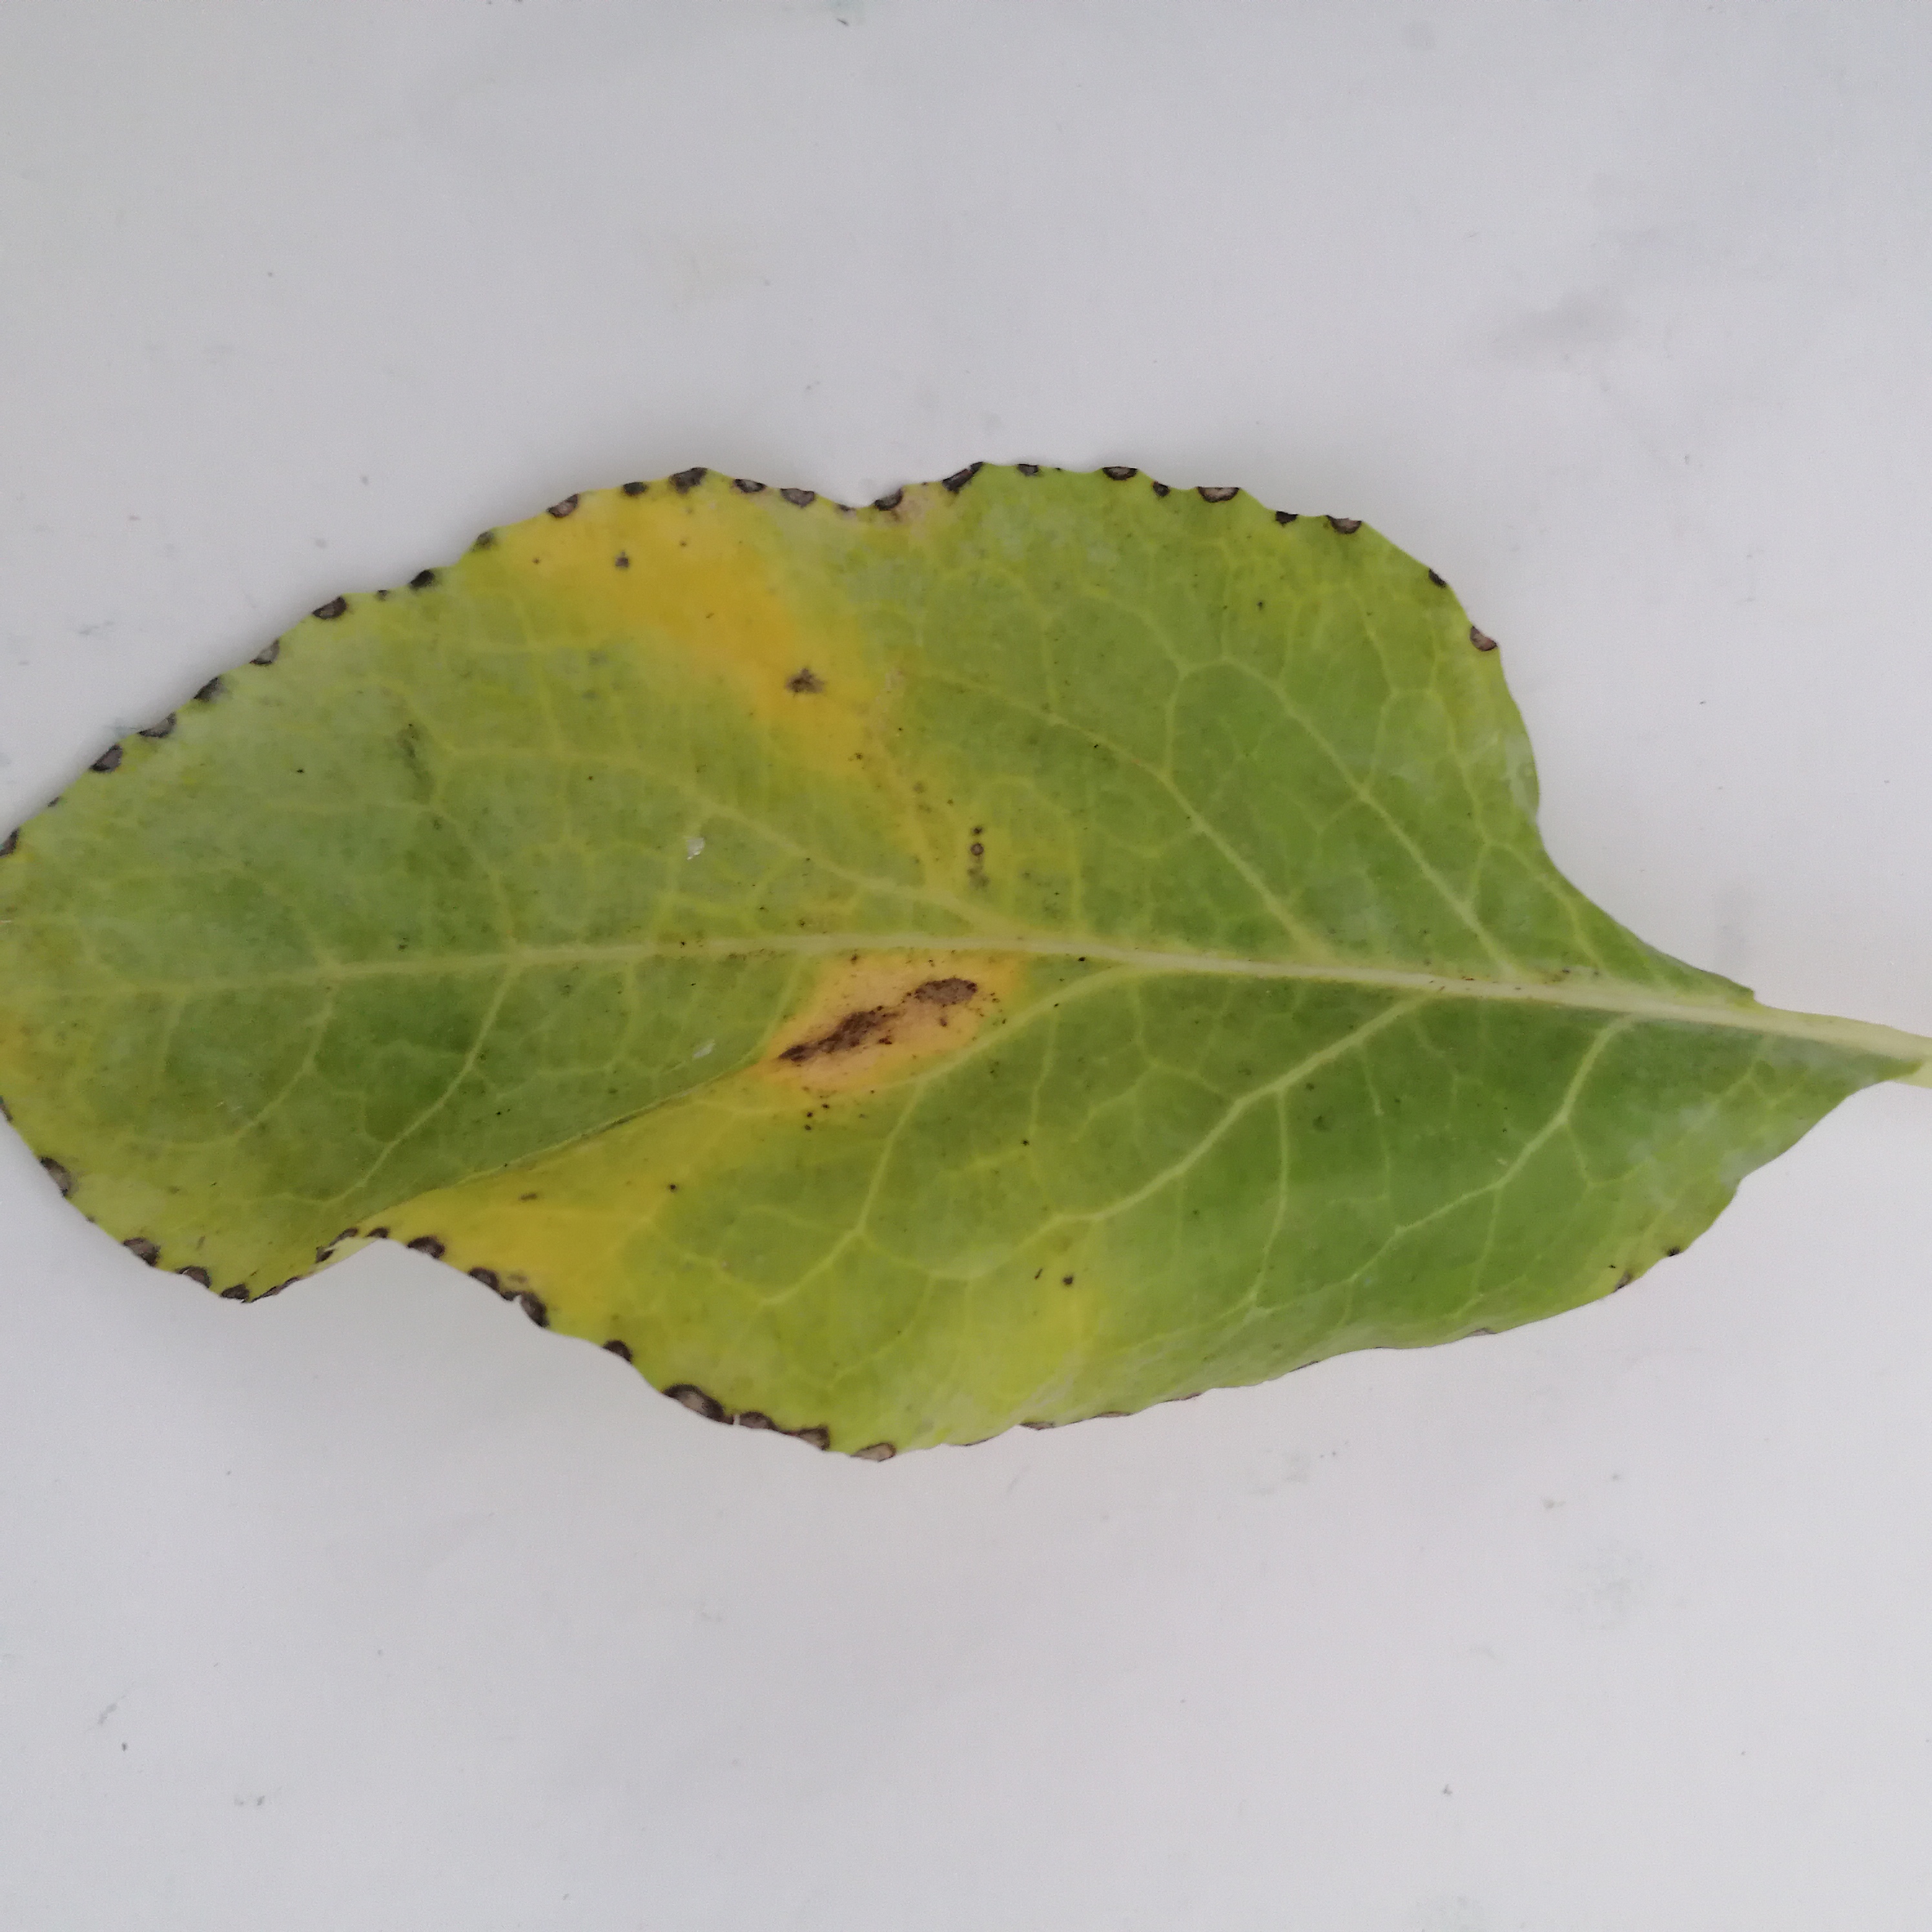
Label: Black Rot